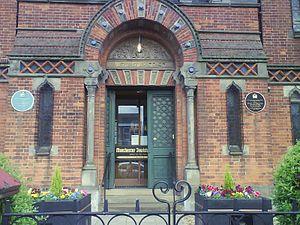
Le Musée juif de Manchester est un musée situé au Royaume-Uni sur l'histoire et la culture des juifs de Manchester.